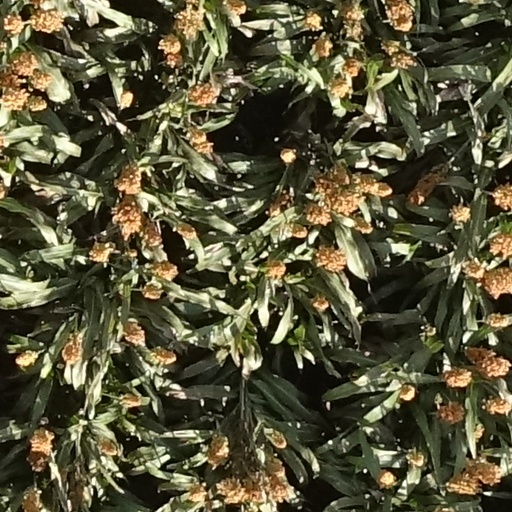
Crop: sorghum